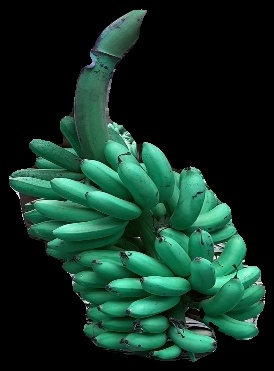
Variety: rasbale
Grade: grade1